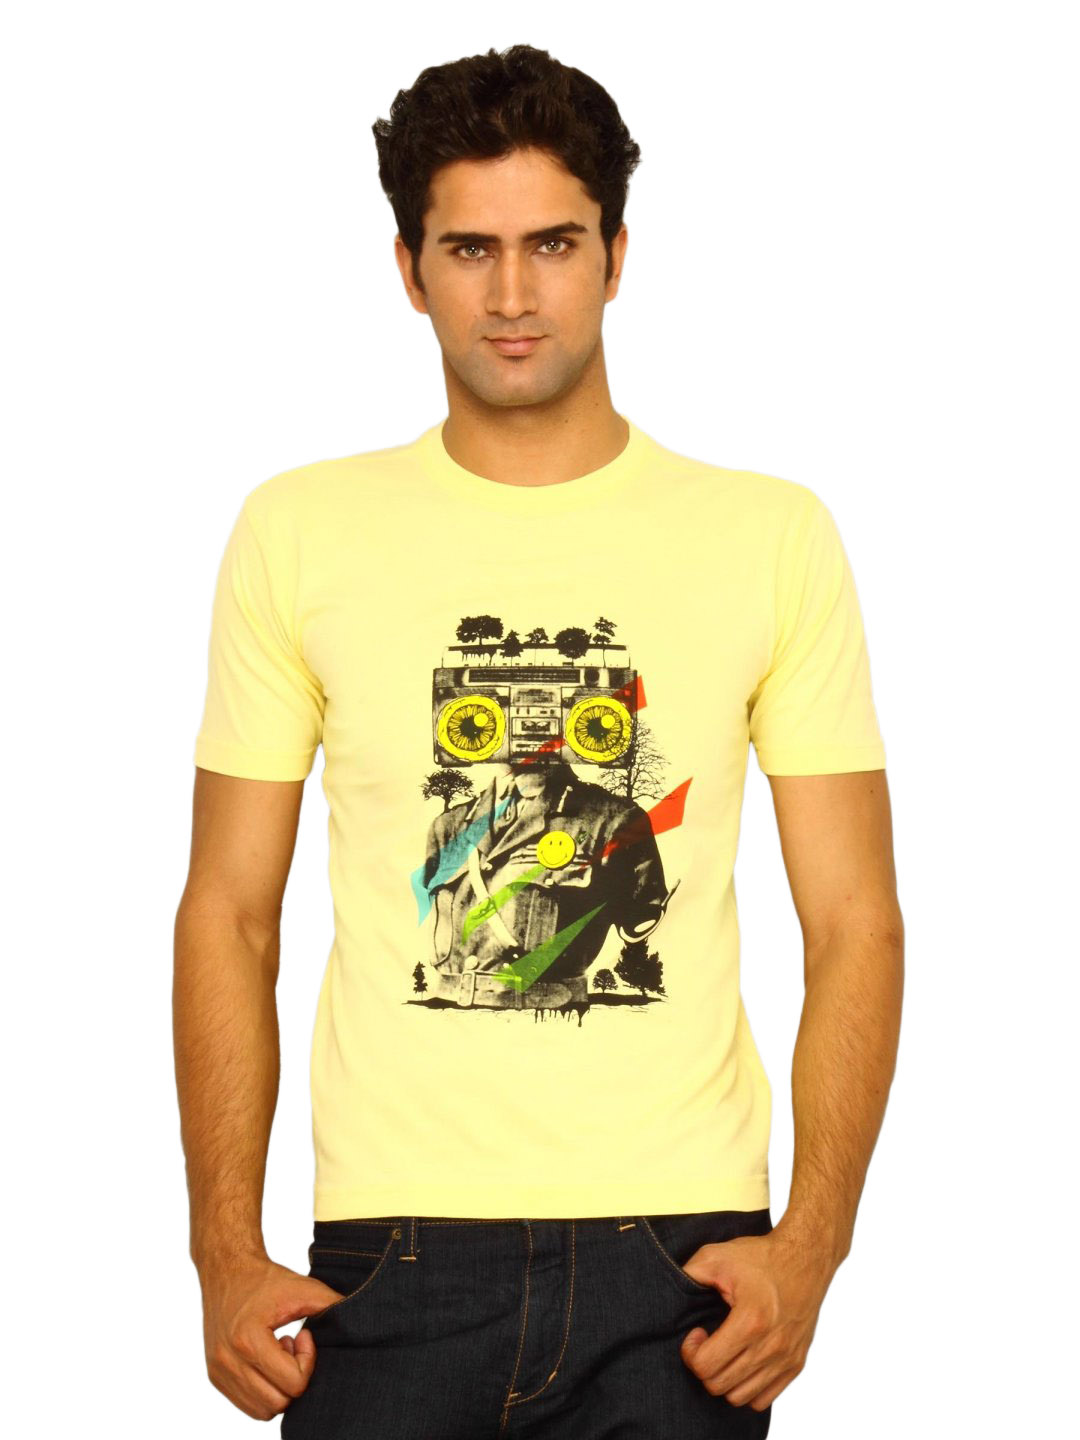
Myntra Men's Radio Head Yellow T-shirt
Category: Apparel / Topwear / Tshirts
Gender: Men
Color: Yellow
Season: Summer 2011
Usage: Casual